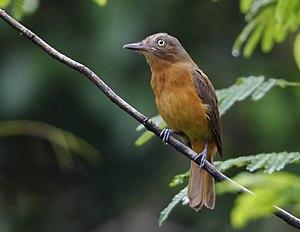
L'Attila à calotte grise, également apellé Attila de Lafresnaye ou Moucherolle de Lafresnaye, est une espèce de passereau de la famille des Tyrannidae.